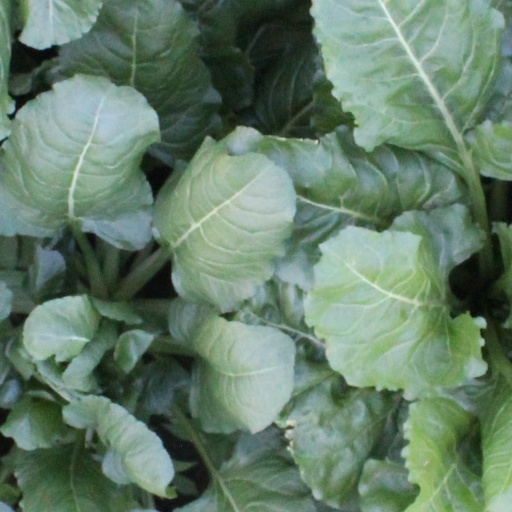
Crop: sugar beet